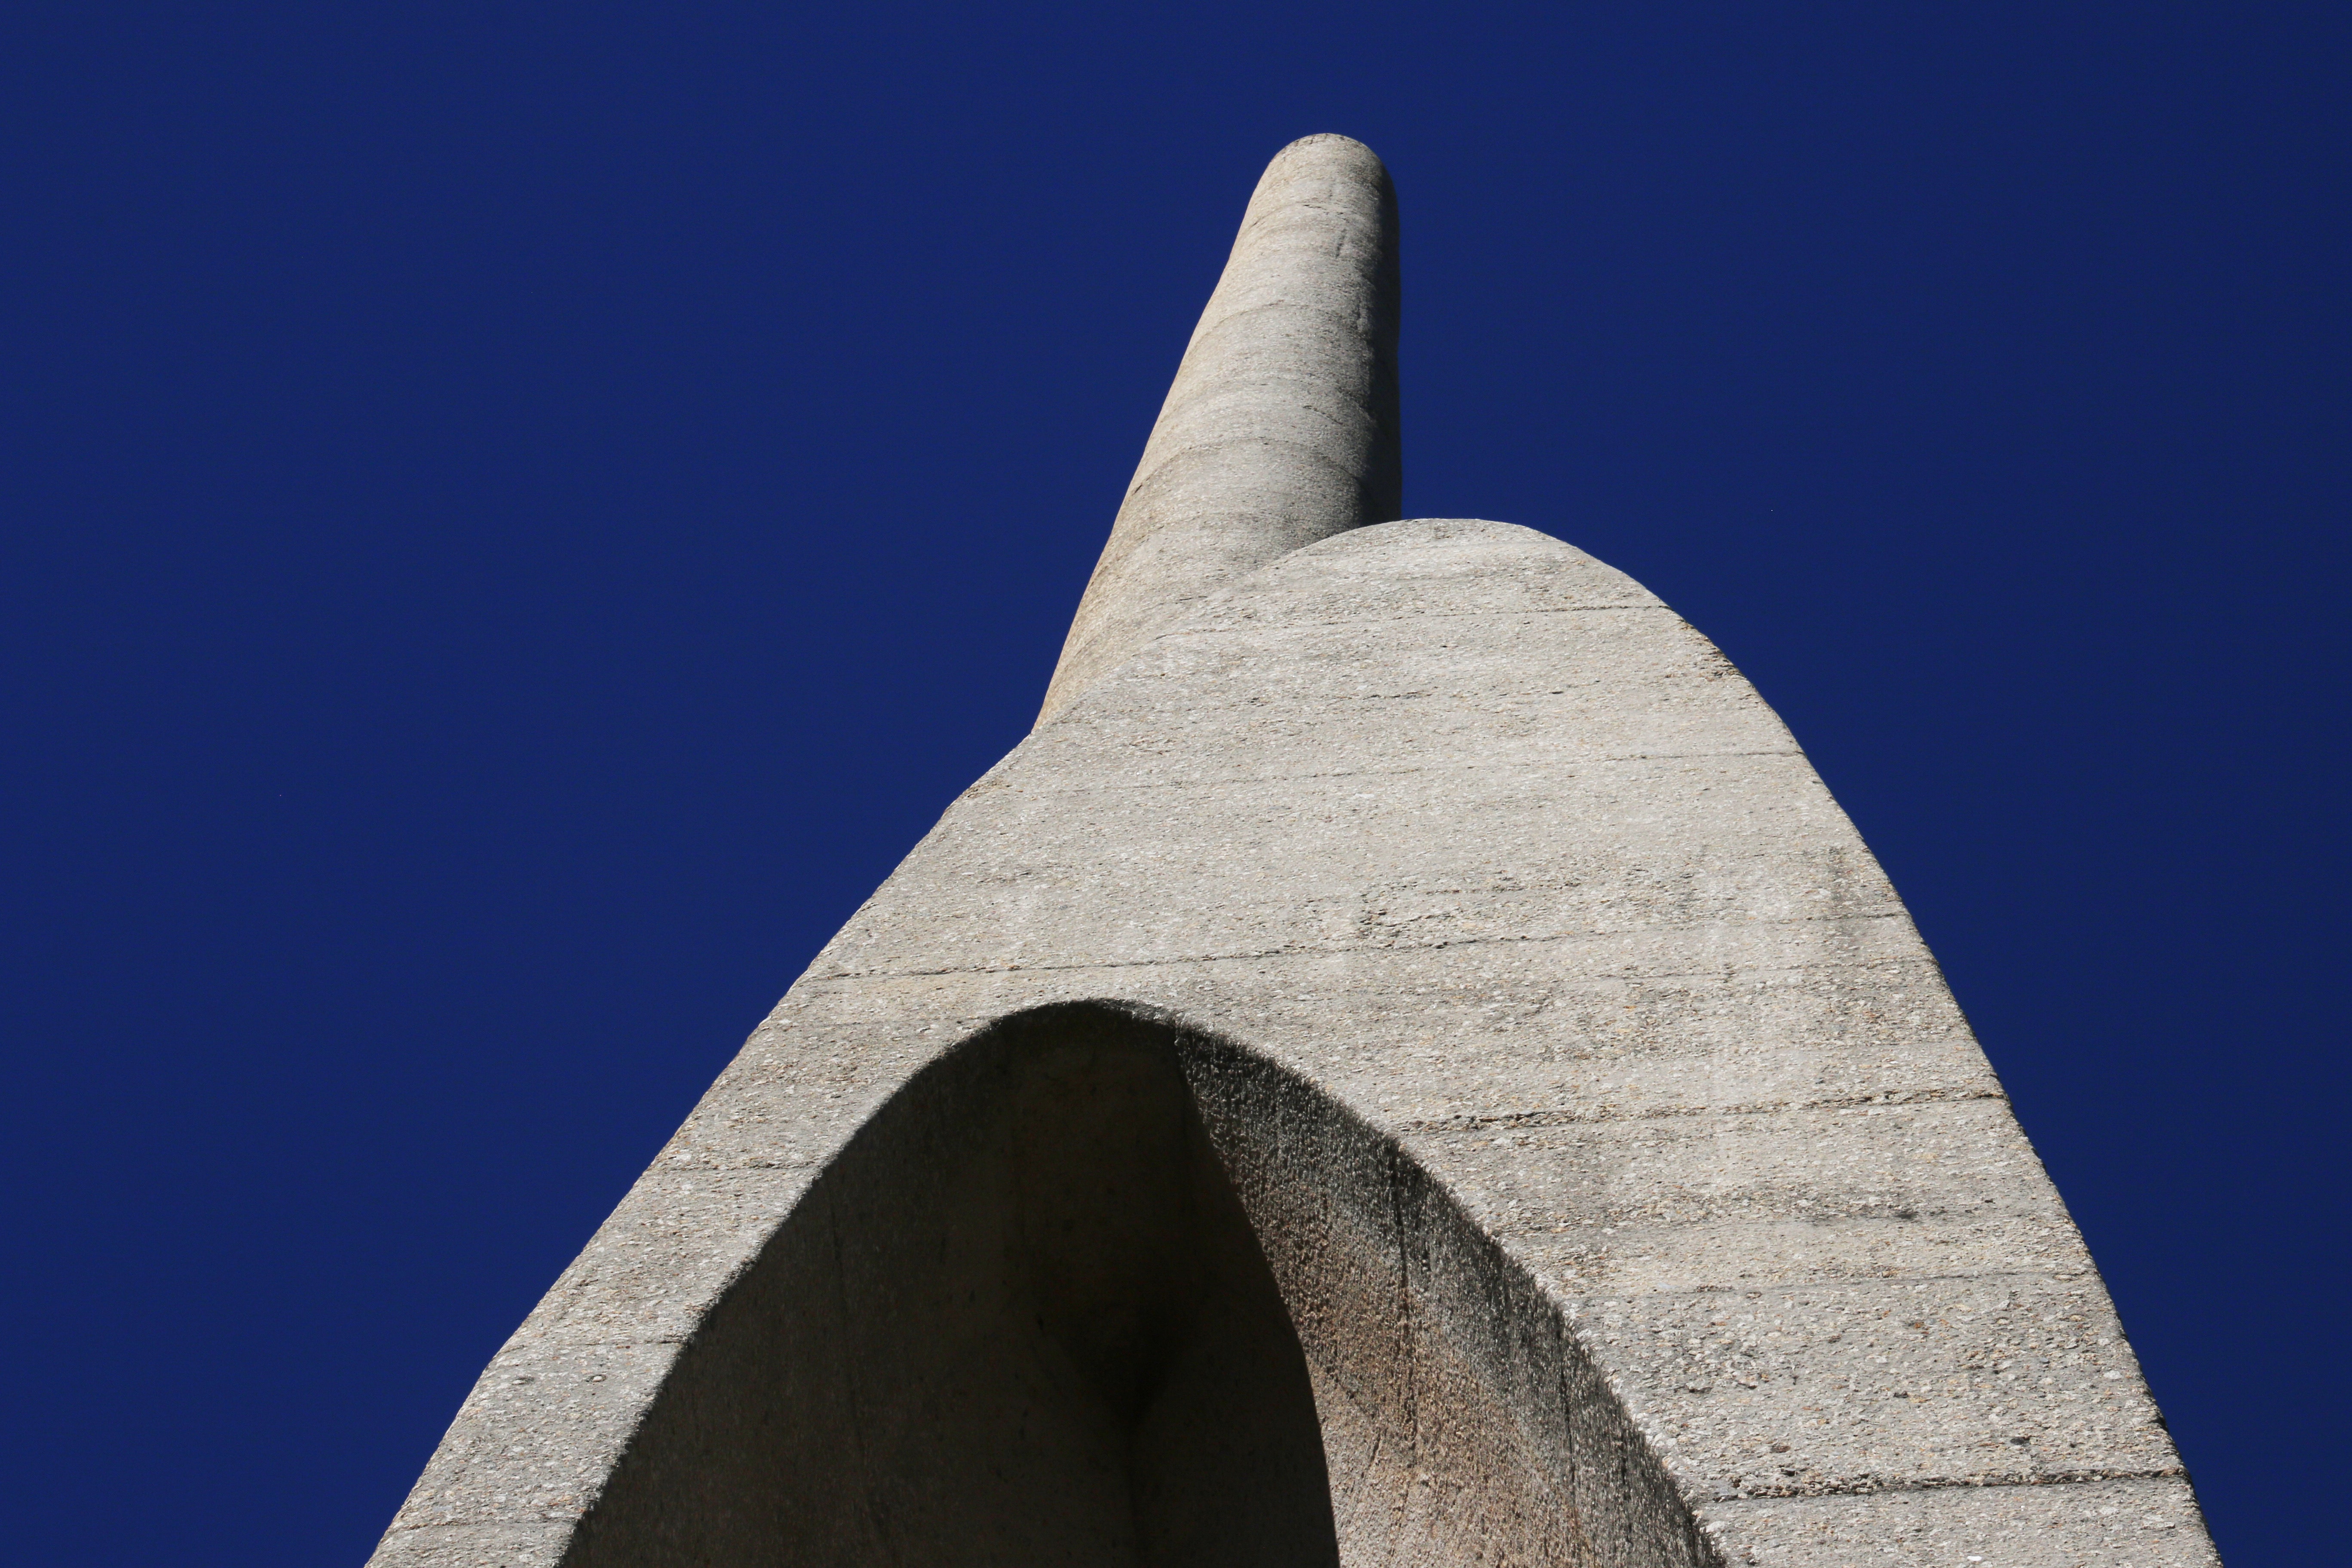
blue, sky, landmark, architecture, rock, sculpture, monument, national historic landmark, arch, historic site, statue, art